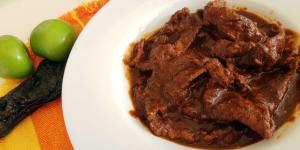
bistec en chile pasilla